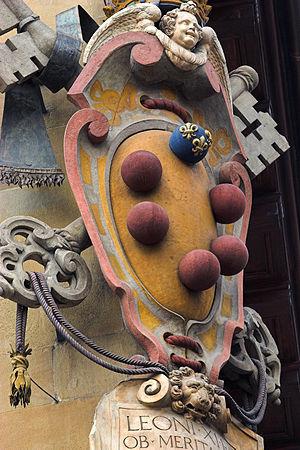
Peu après l'apparition de l'héraldique, chaque membre de la hiérarchie ecclésiastique de l'Église catholique romaine dispose de ses propres armoiries. Depuis la fin du XIIᵉ siècle, les armoiries papales, appelées aussi armoiries pontificales, accompagnent le pape avec celles du Saint-Siège, les pontificats à fortes visées théocratiques imitant ainsi les cours souveraines.